North Coast (KwaZulu-Natal)

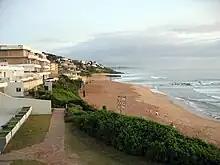
Ballito Beach

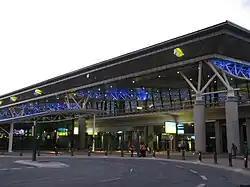
King Shaka International Airport is the nearest airport to the North Coast

The North Coast has always been popular with anglers because the fishing is so good. This may be due to the many sheltered lagoons which open into the Indian Ocean and which serve as nurseries for small fish and other sea creatures. The area is also known for its good surf and the internationally recognized Mr Price Pro-surfing contest, which draws competitors from all over the world, is held in Ballito annually.